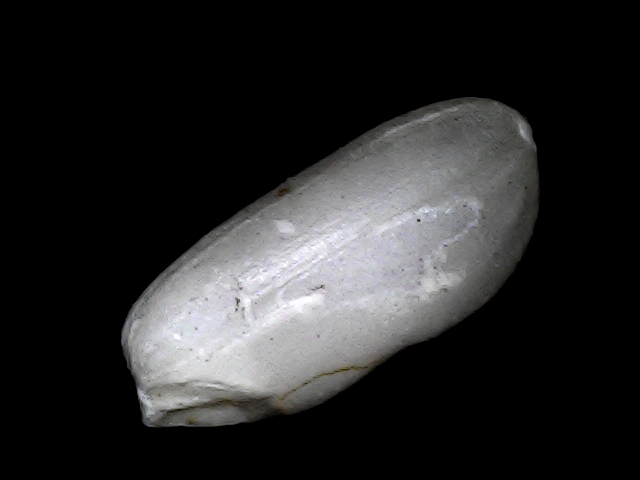
Rice variety: BD33